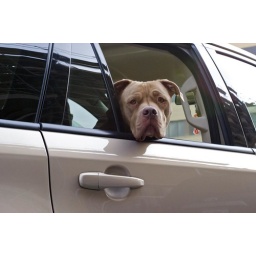
Despite the sad face I think this pup was happier than I to be sitting in traffic.